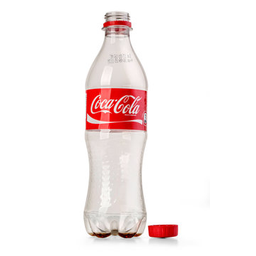
Label: plastic